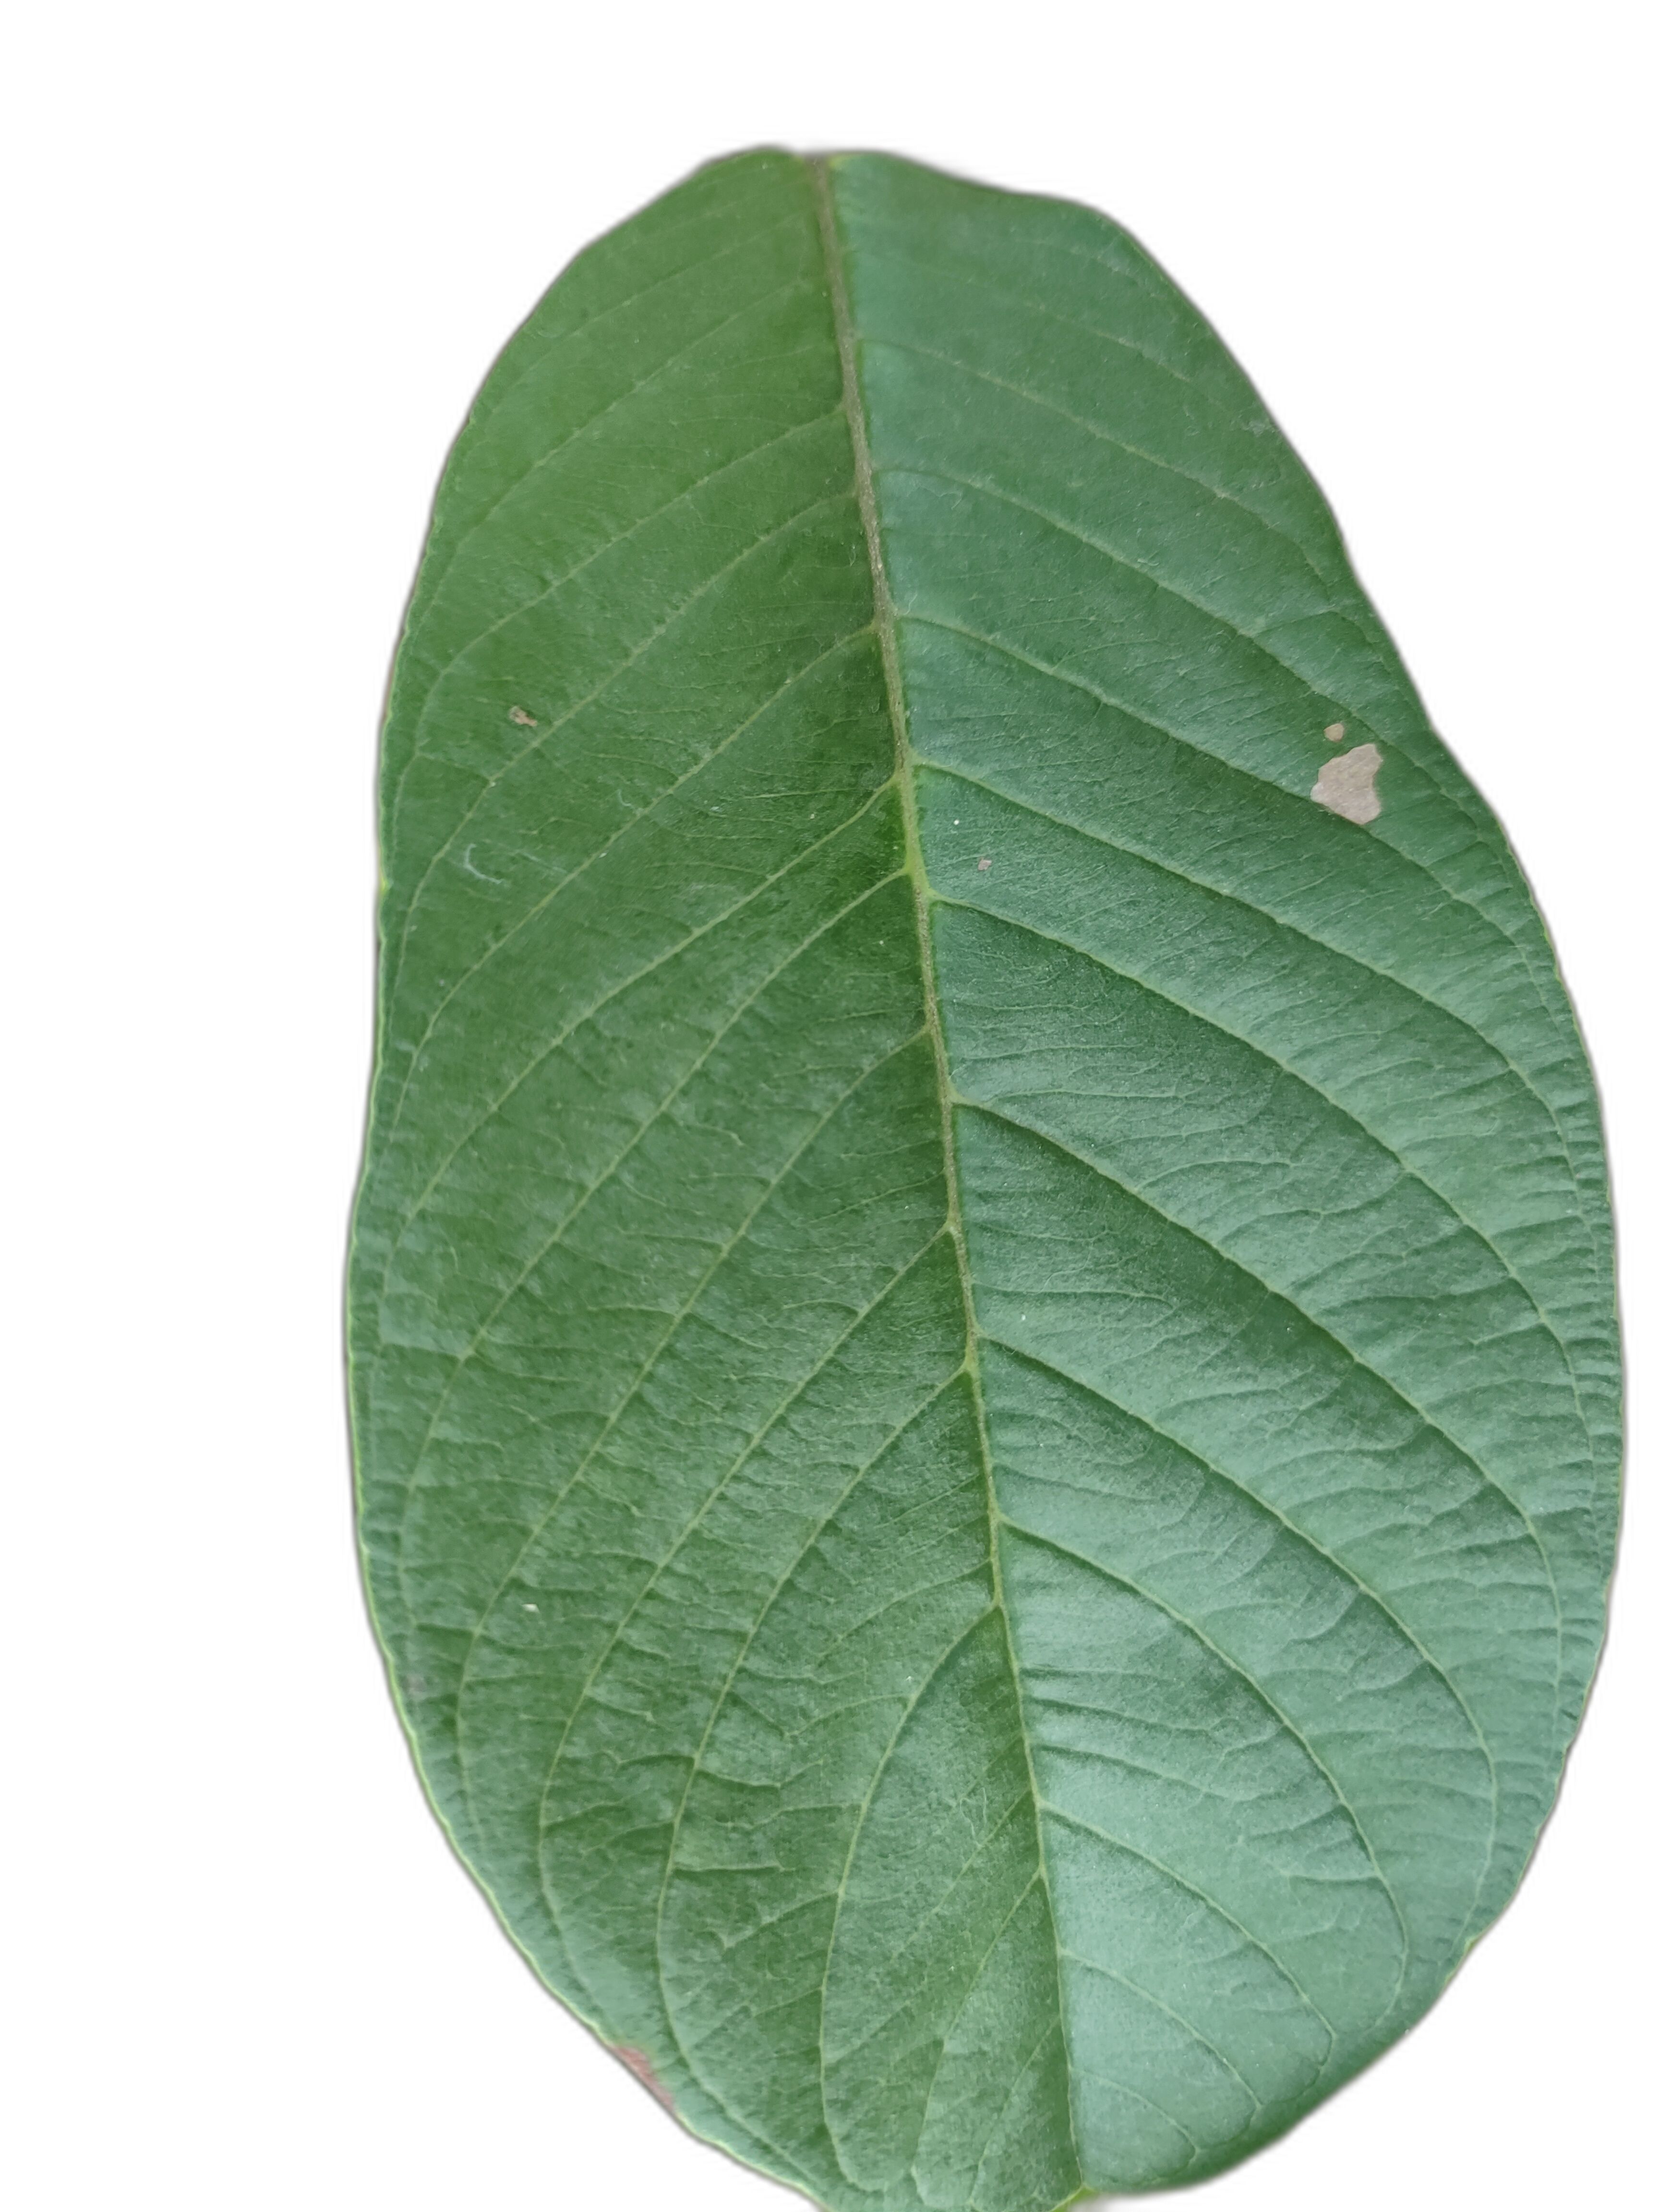
Plant part: leaf
Disease: Healthy